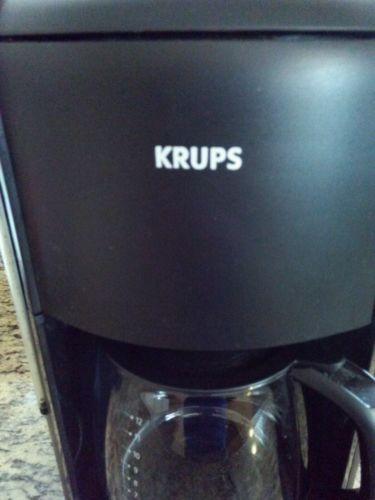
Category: coffee maker